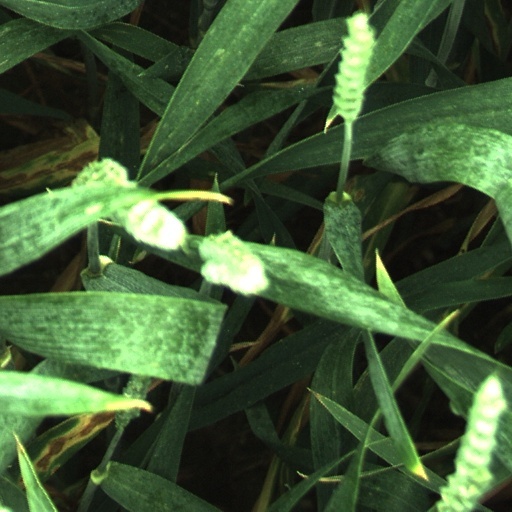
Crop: wheat